Shawbost

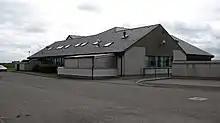
The new school at Siabost

The local school has both secondary and primary teaching units. Shawbost School has a roll of 86 pupils between 5–14 years of age. The school is also an optional secondary school for children from the neighbouring villages of Carloway, Bragar, Arnol, Bru and Barvas. The children's other option is to transfer directly to the Nicolson Institute in Stornoway.